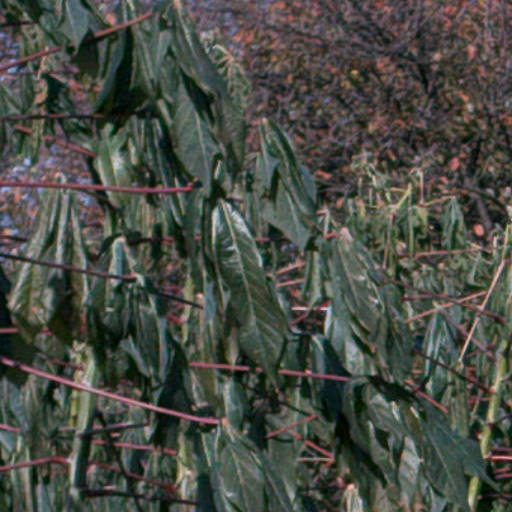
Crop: cassava